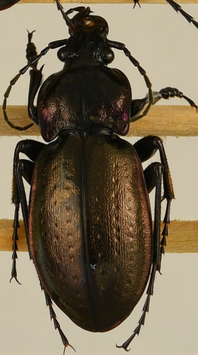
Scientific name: Carabus nemoralis
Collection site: Treehaven Site (TREE), plot TREE_006